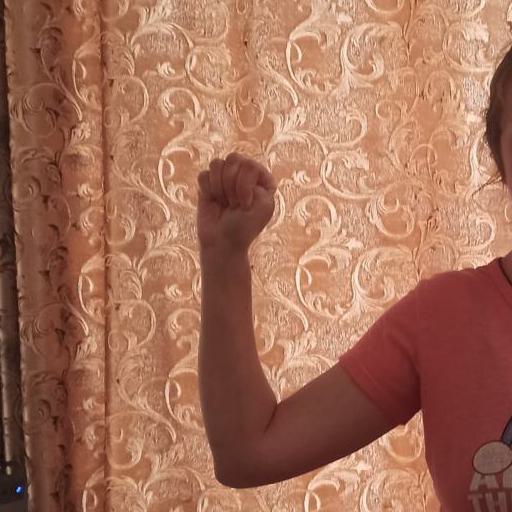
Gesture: fist